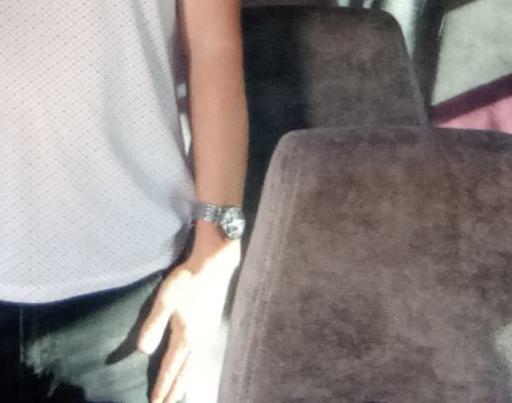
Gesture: no_gesture